Oliver Spasovski

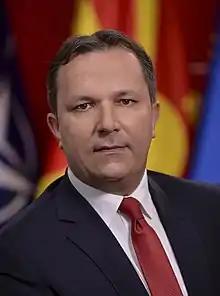
Official portrait, 2020

Oliver Spasovski (born 21 October 1976) is a Macedonian politician who served as the Minister of Internal Affairs during multiple terms: November 2015 to May 2016, September to December 2016, May 2017 to January 2020 and 30 August 2020 to 28 January 2024. He is the general secretary of the Social Democratic Union of Macedonia (SDSM). He served as Prime Minister of North Macedonia from 3 January 2020 to 30 August 2020, following an agreement between the leaders of SDSM and VMRO-DPMNE, Zoran Zaev and Hristijan Mickoski, to hold early parliamentary elections on 12 April 2020, which was rescheduled to 15 July 2020.